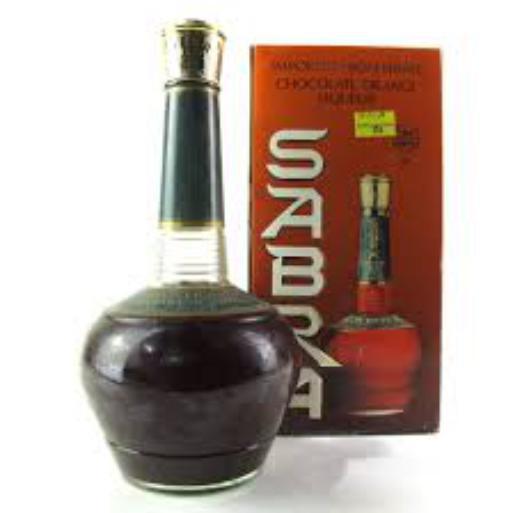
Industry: Food